1953 Maccabiah Games

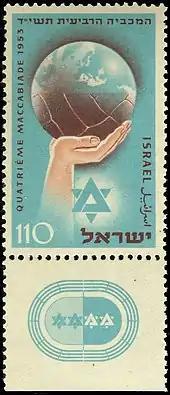
Israeli postal stamp

Ben Helfgott, a concentration camp survivor and later an Olympian, won the weightlifting gold medal in the lightweight class for Great Britain for the second Games in a row.